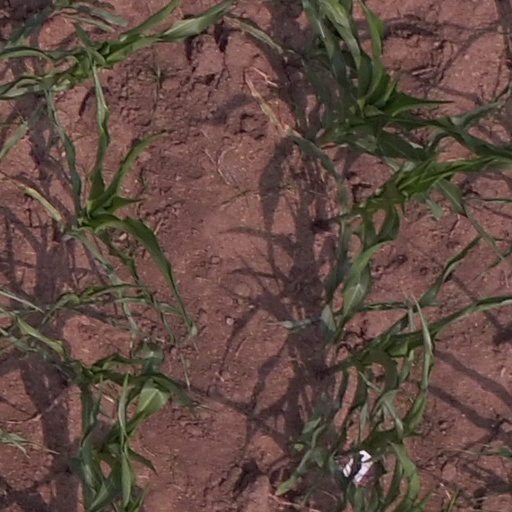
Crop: maize; corn